Riau-Lingga Sultanate

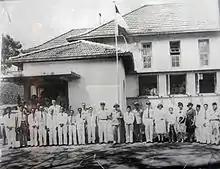
The Riouw Raad building with Encik Mohamad Apan (middle, don under a peci) the temporary leader of the council, with other members of the Riouw Raad during the appointment of the Provincial Resident on 4 August 1947.

The royalist association met with resistance from the republican group led by Dr. Iljas Datuk Batuah that sent delegates to Singapore to counter the propaganda of sultanate supporters. Based on Indonesian archive records, Dr. Iljas gained approvals from non-Malay newcomers to Riau, including Minang, Javanese, Palembang, and Batak people. He later formed a group known as the "Badan Kedaulatan Indonesia Riouw" (BKRI) (Indonesian Riau Sovereignty Bureau) on 8 October 1945. The organisation sought to absorb the Riau Archipelago into the then-newly independent Indonesia, as the archipelago was still retained by the Dutch. BKRI hoped that the new republican administration under Sukarno would give the pribumis a fair chance to run the local government.